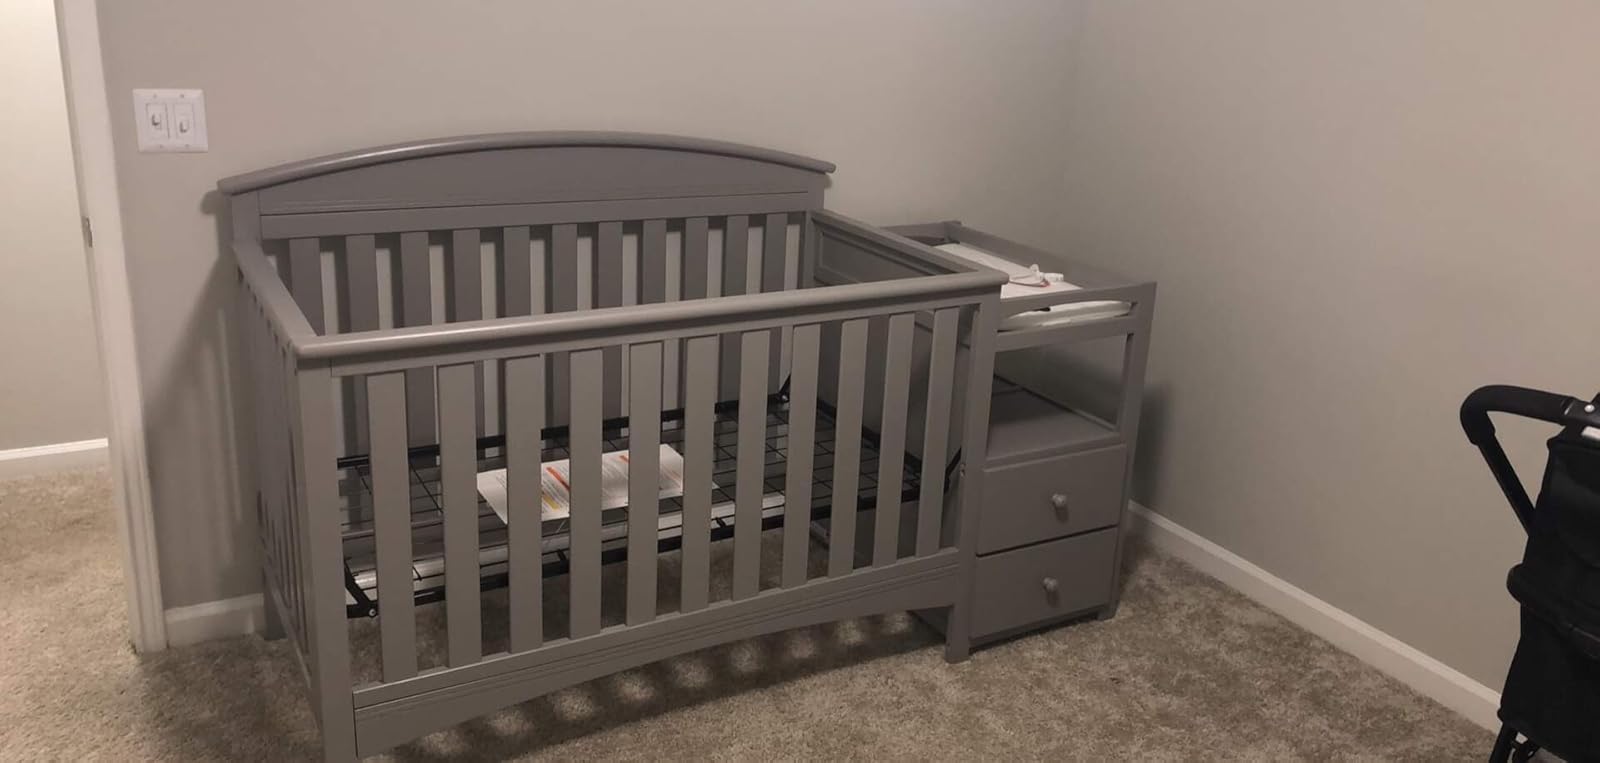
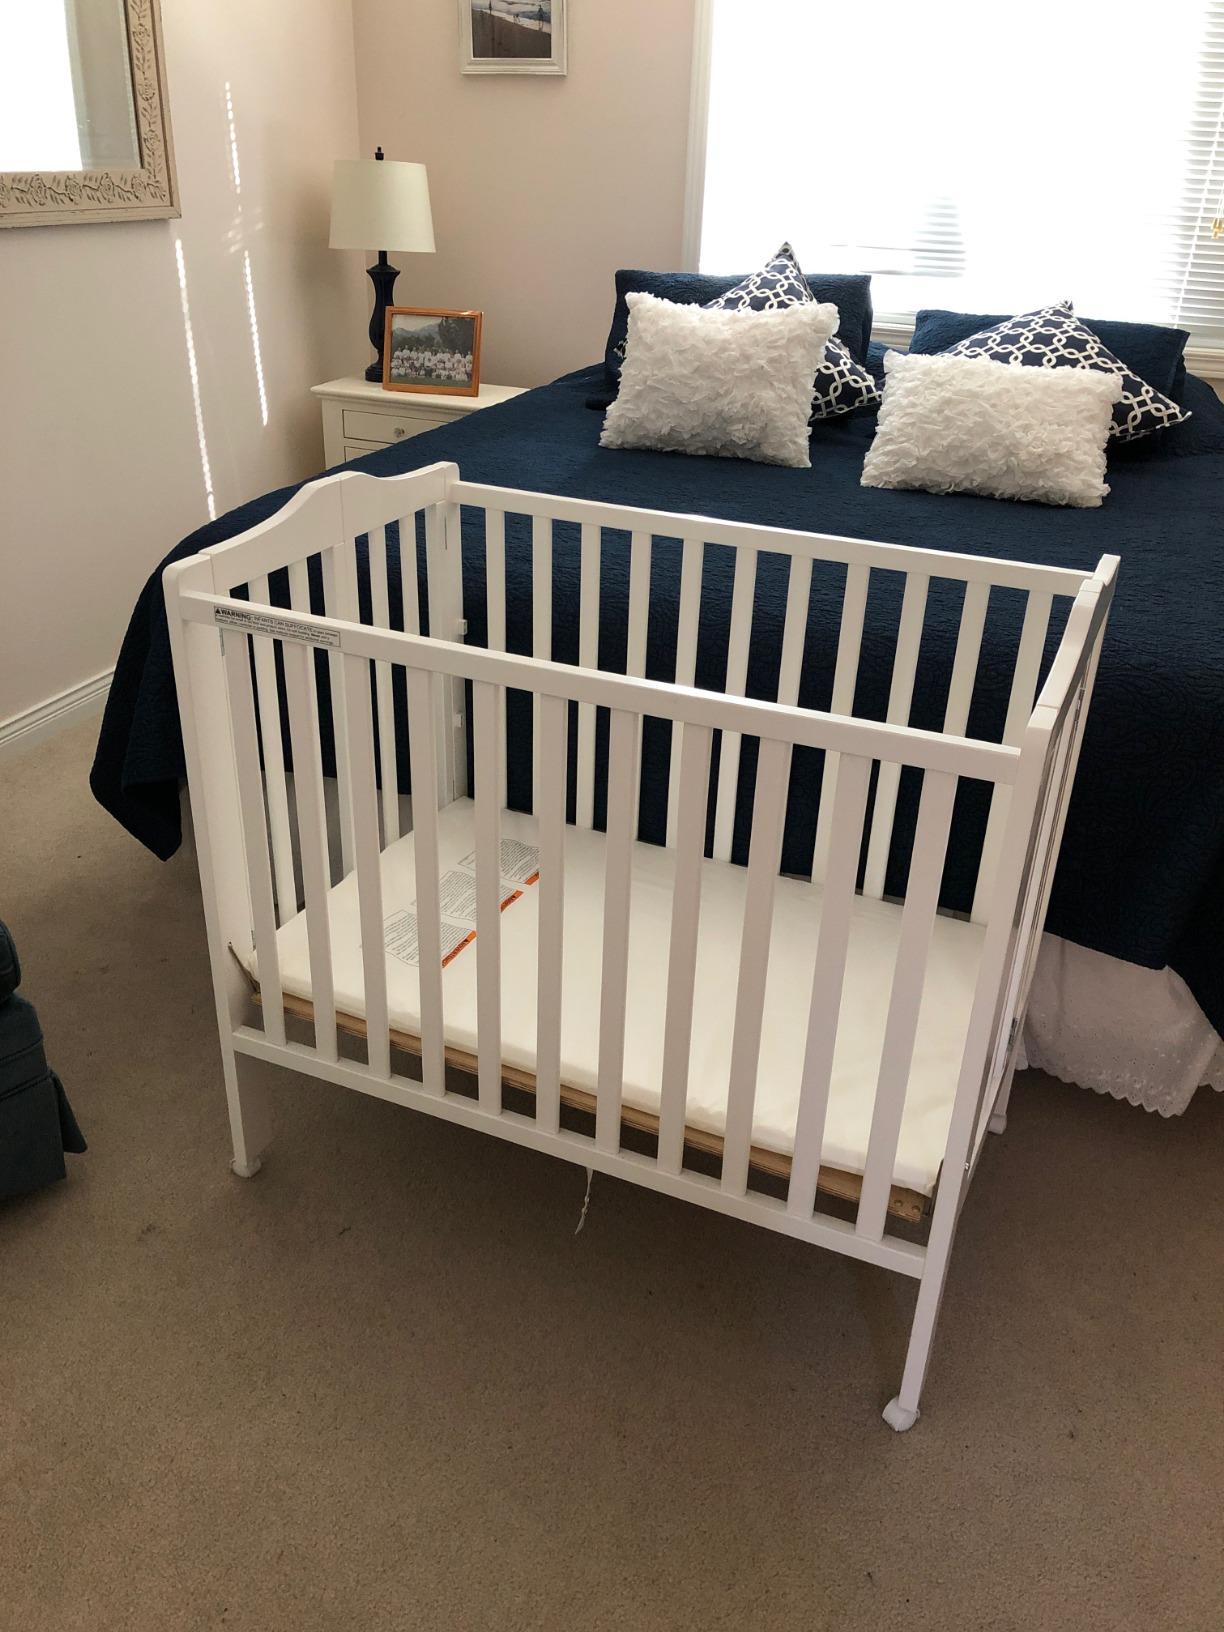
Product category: products_crib
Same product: no